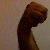
The image shows a hand gesture representing the letter 'M' in Indian Sign Language.